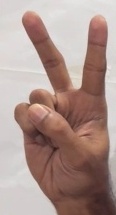
ASL sign: 2